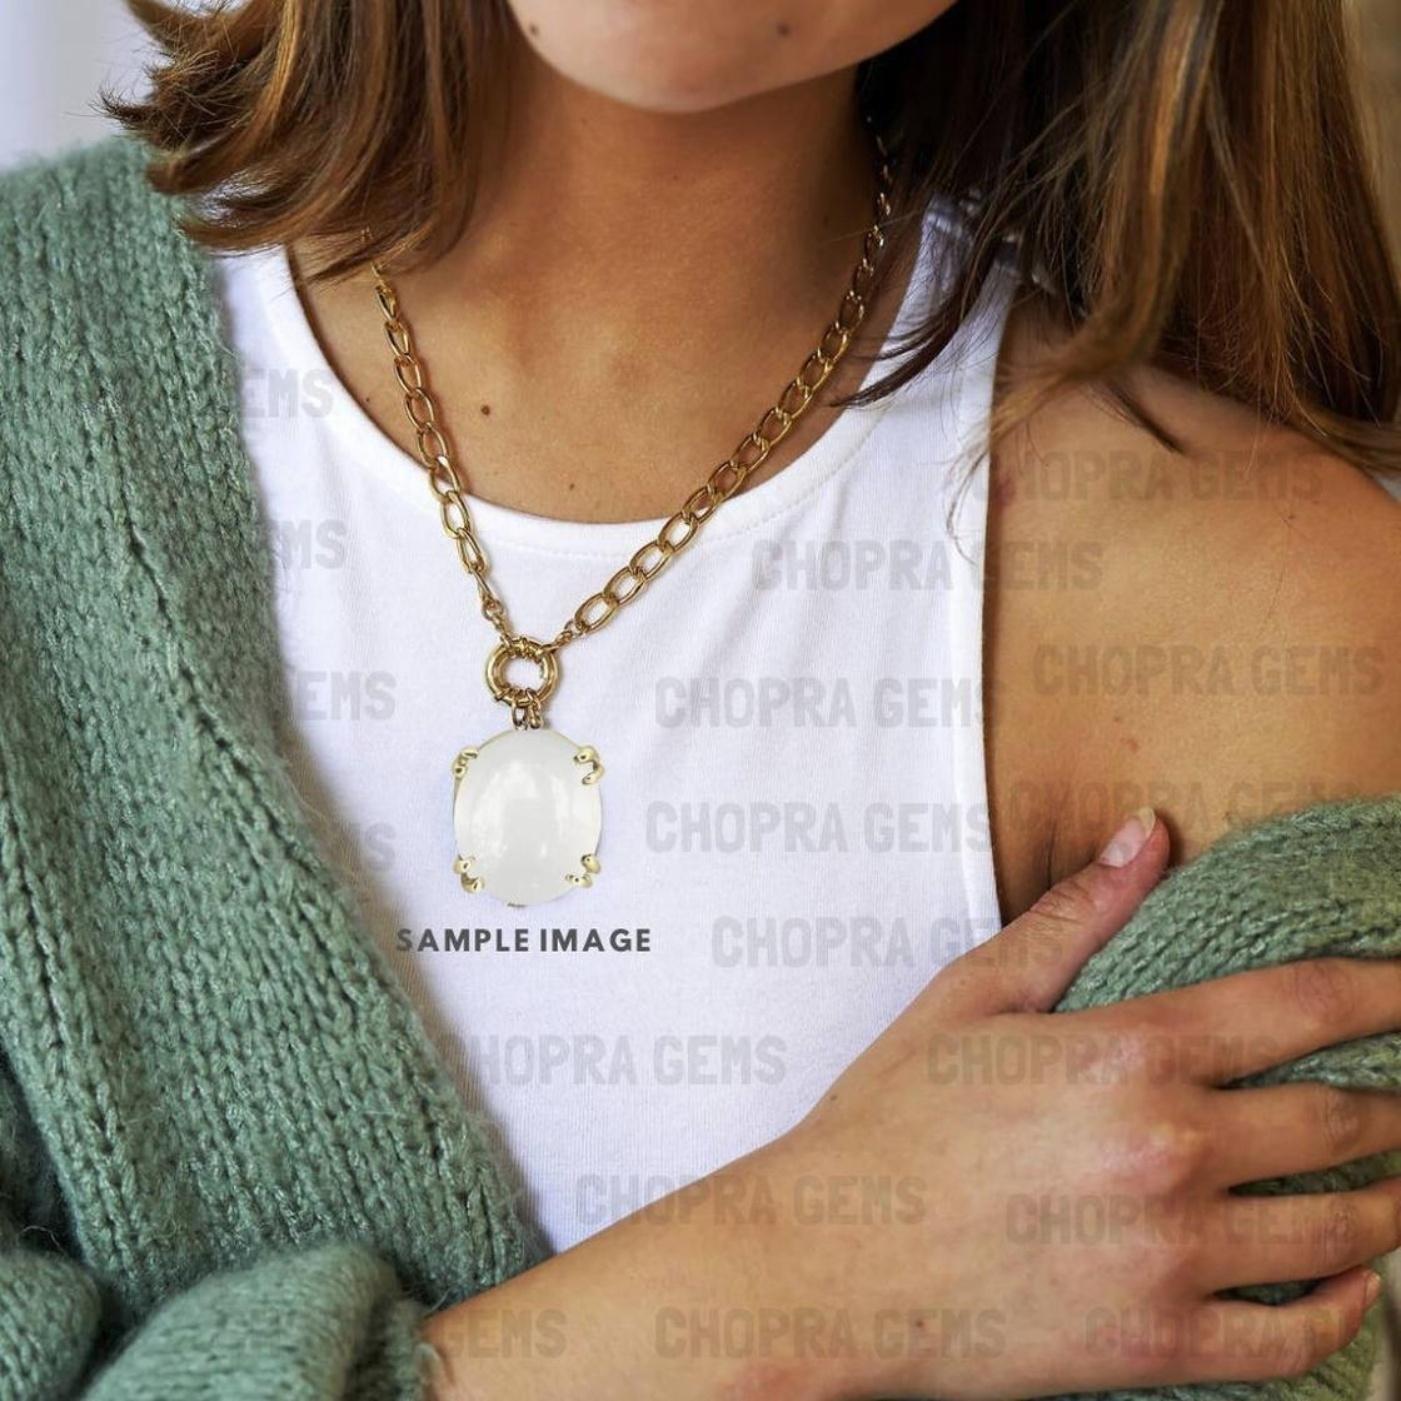
Chopra Gems Brass Moonstone Stone Pendant White (Men and Women)
Type: Necklaces & Pendants
Brand: Chopra Gems & Jewellery
Price: Rs. 257
 A stone of intuition and insight, moonstone helps us to connect to all the different cycles we experience in life. Moonstone helps balance the emotional body.
Features: Color - white,Collection - ethnic,Base material - brass
Included: Pendant